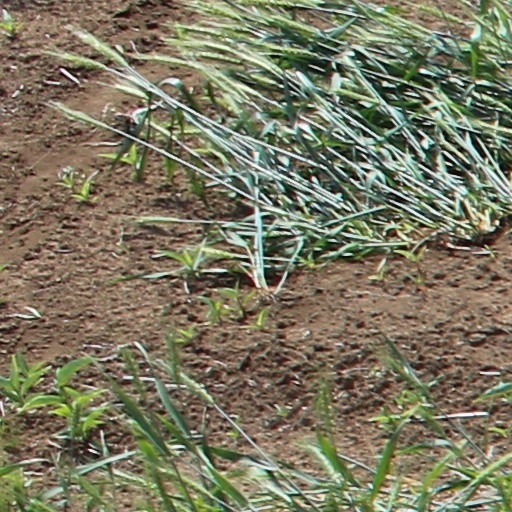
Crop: wheat